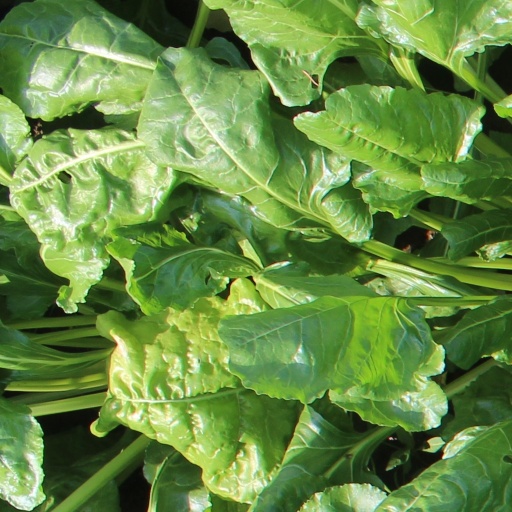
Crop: sugar beet